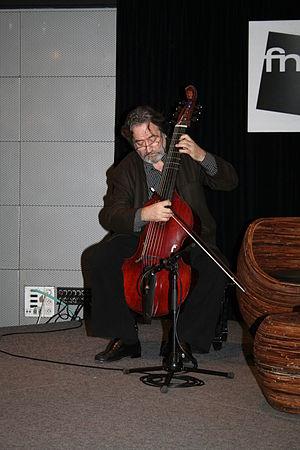
Rencontre avec Jordi Savall organisée par la Fnac des Ternes (Paris, France) pour la sortie de l'album Paradis perdus Christophorus Colombus.